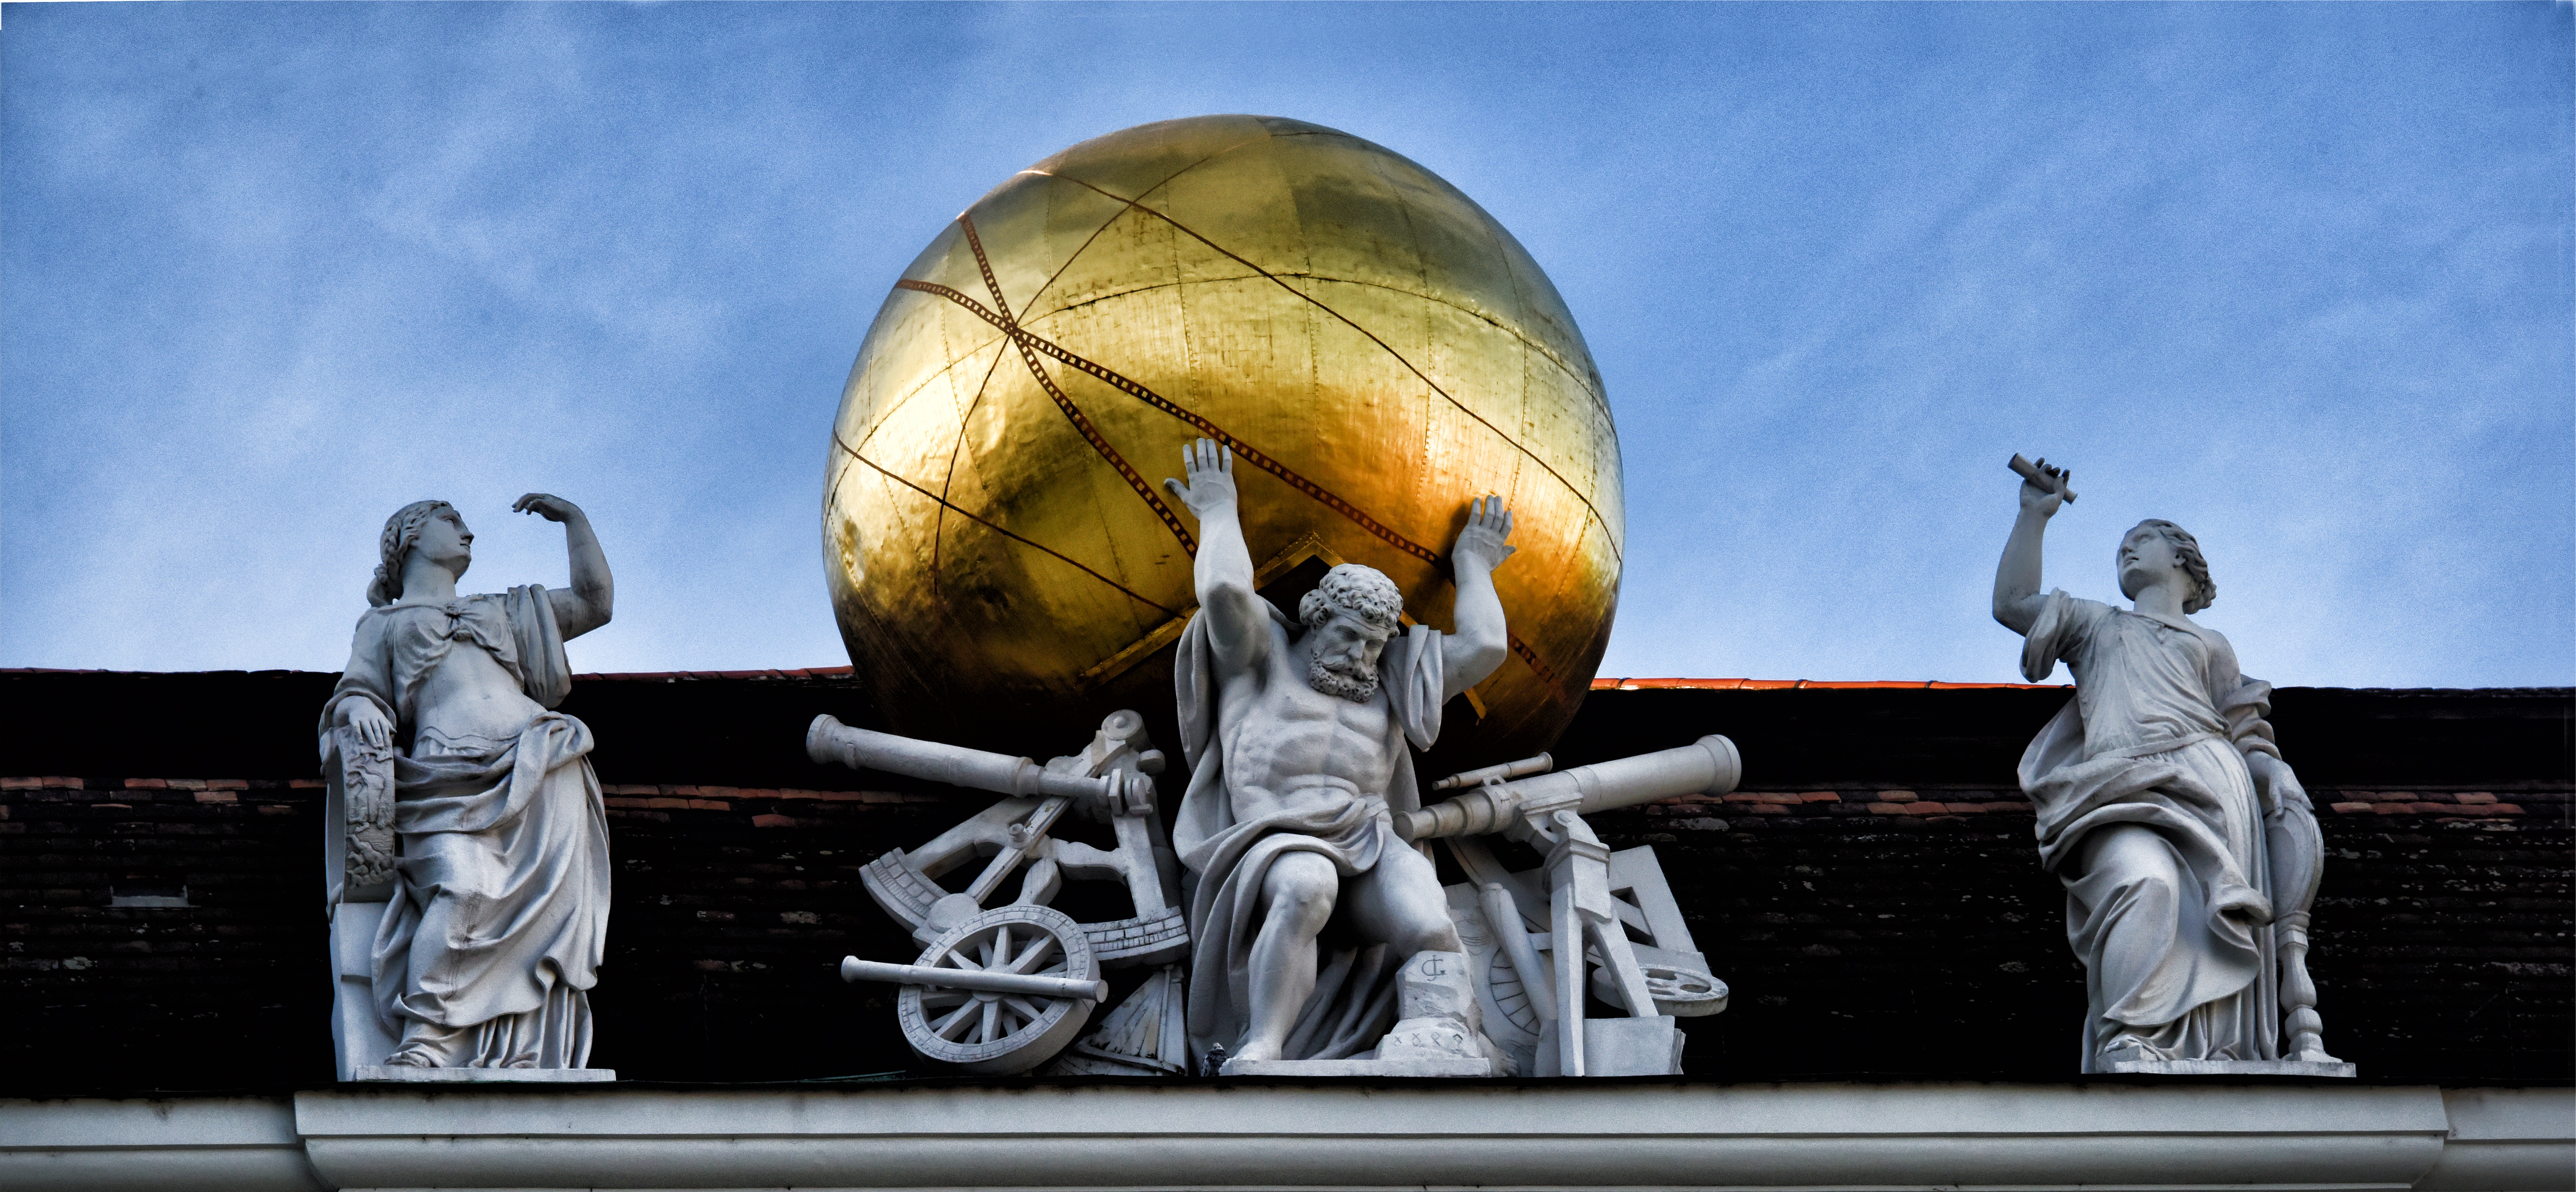
architecture, monument, statue, landmark, atlas, austria, sculpture, art, vienna, hofburg